School uniform

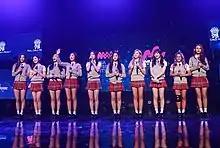
A K-pop all-girls band group wearing uniform-like costumes during a performance, 2017

Around middle or junior school, students begin going through puberty. Uniforms can be seen as a way to restrict the sexualization of girls by taking the focus away from sexuality and focus it on academics in a school setting for girls.